Lake Hotel

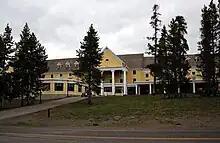
View from the front of the Lake Hotel, showing the iconic porticoes

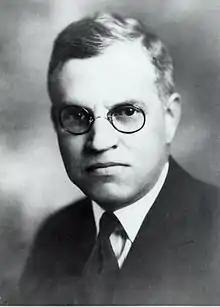
Robert Reamer, the man who gave the Lake Hotel its iconic Neo-Classical look

The initial construction of the Lake Hotel was tumultuous, in 1886 a lease was given to the Yellowstone Park Association (YPA) for the construction of 4 different hotels on 4 different sites, one of those being the Lake Hotel. The lease was granted by Yellowstone National Park, and the YPA, headed by Charles Gibson, was made up of members chosen by the Northern Pacific Railroad (NP). The NP had significant interest in the commercial development of Yellowstone National Park at this time as they had recently constructed their railway to run adjacent to the park. The NP had loaned the YPA money, hoping for hotel development in the Park. The YPA initially made little progress on the Lake Hotel site, 2 years into the lease, construction had yet to begin. Construction on the site proved to be difficult because of the remoteness, lack of labor, and materiel. Slow construction angered the National Park and the lease was adjusted to reduce the acreage of the site to only 1 acre. Forest fires and difficulty with materiel being delivered to the site further slowed construction.